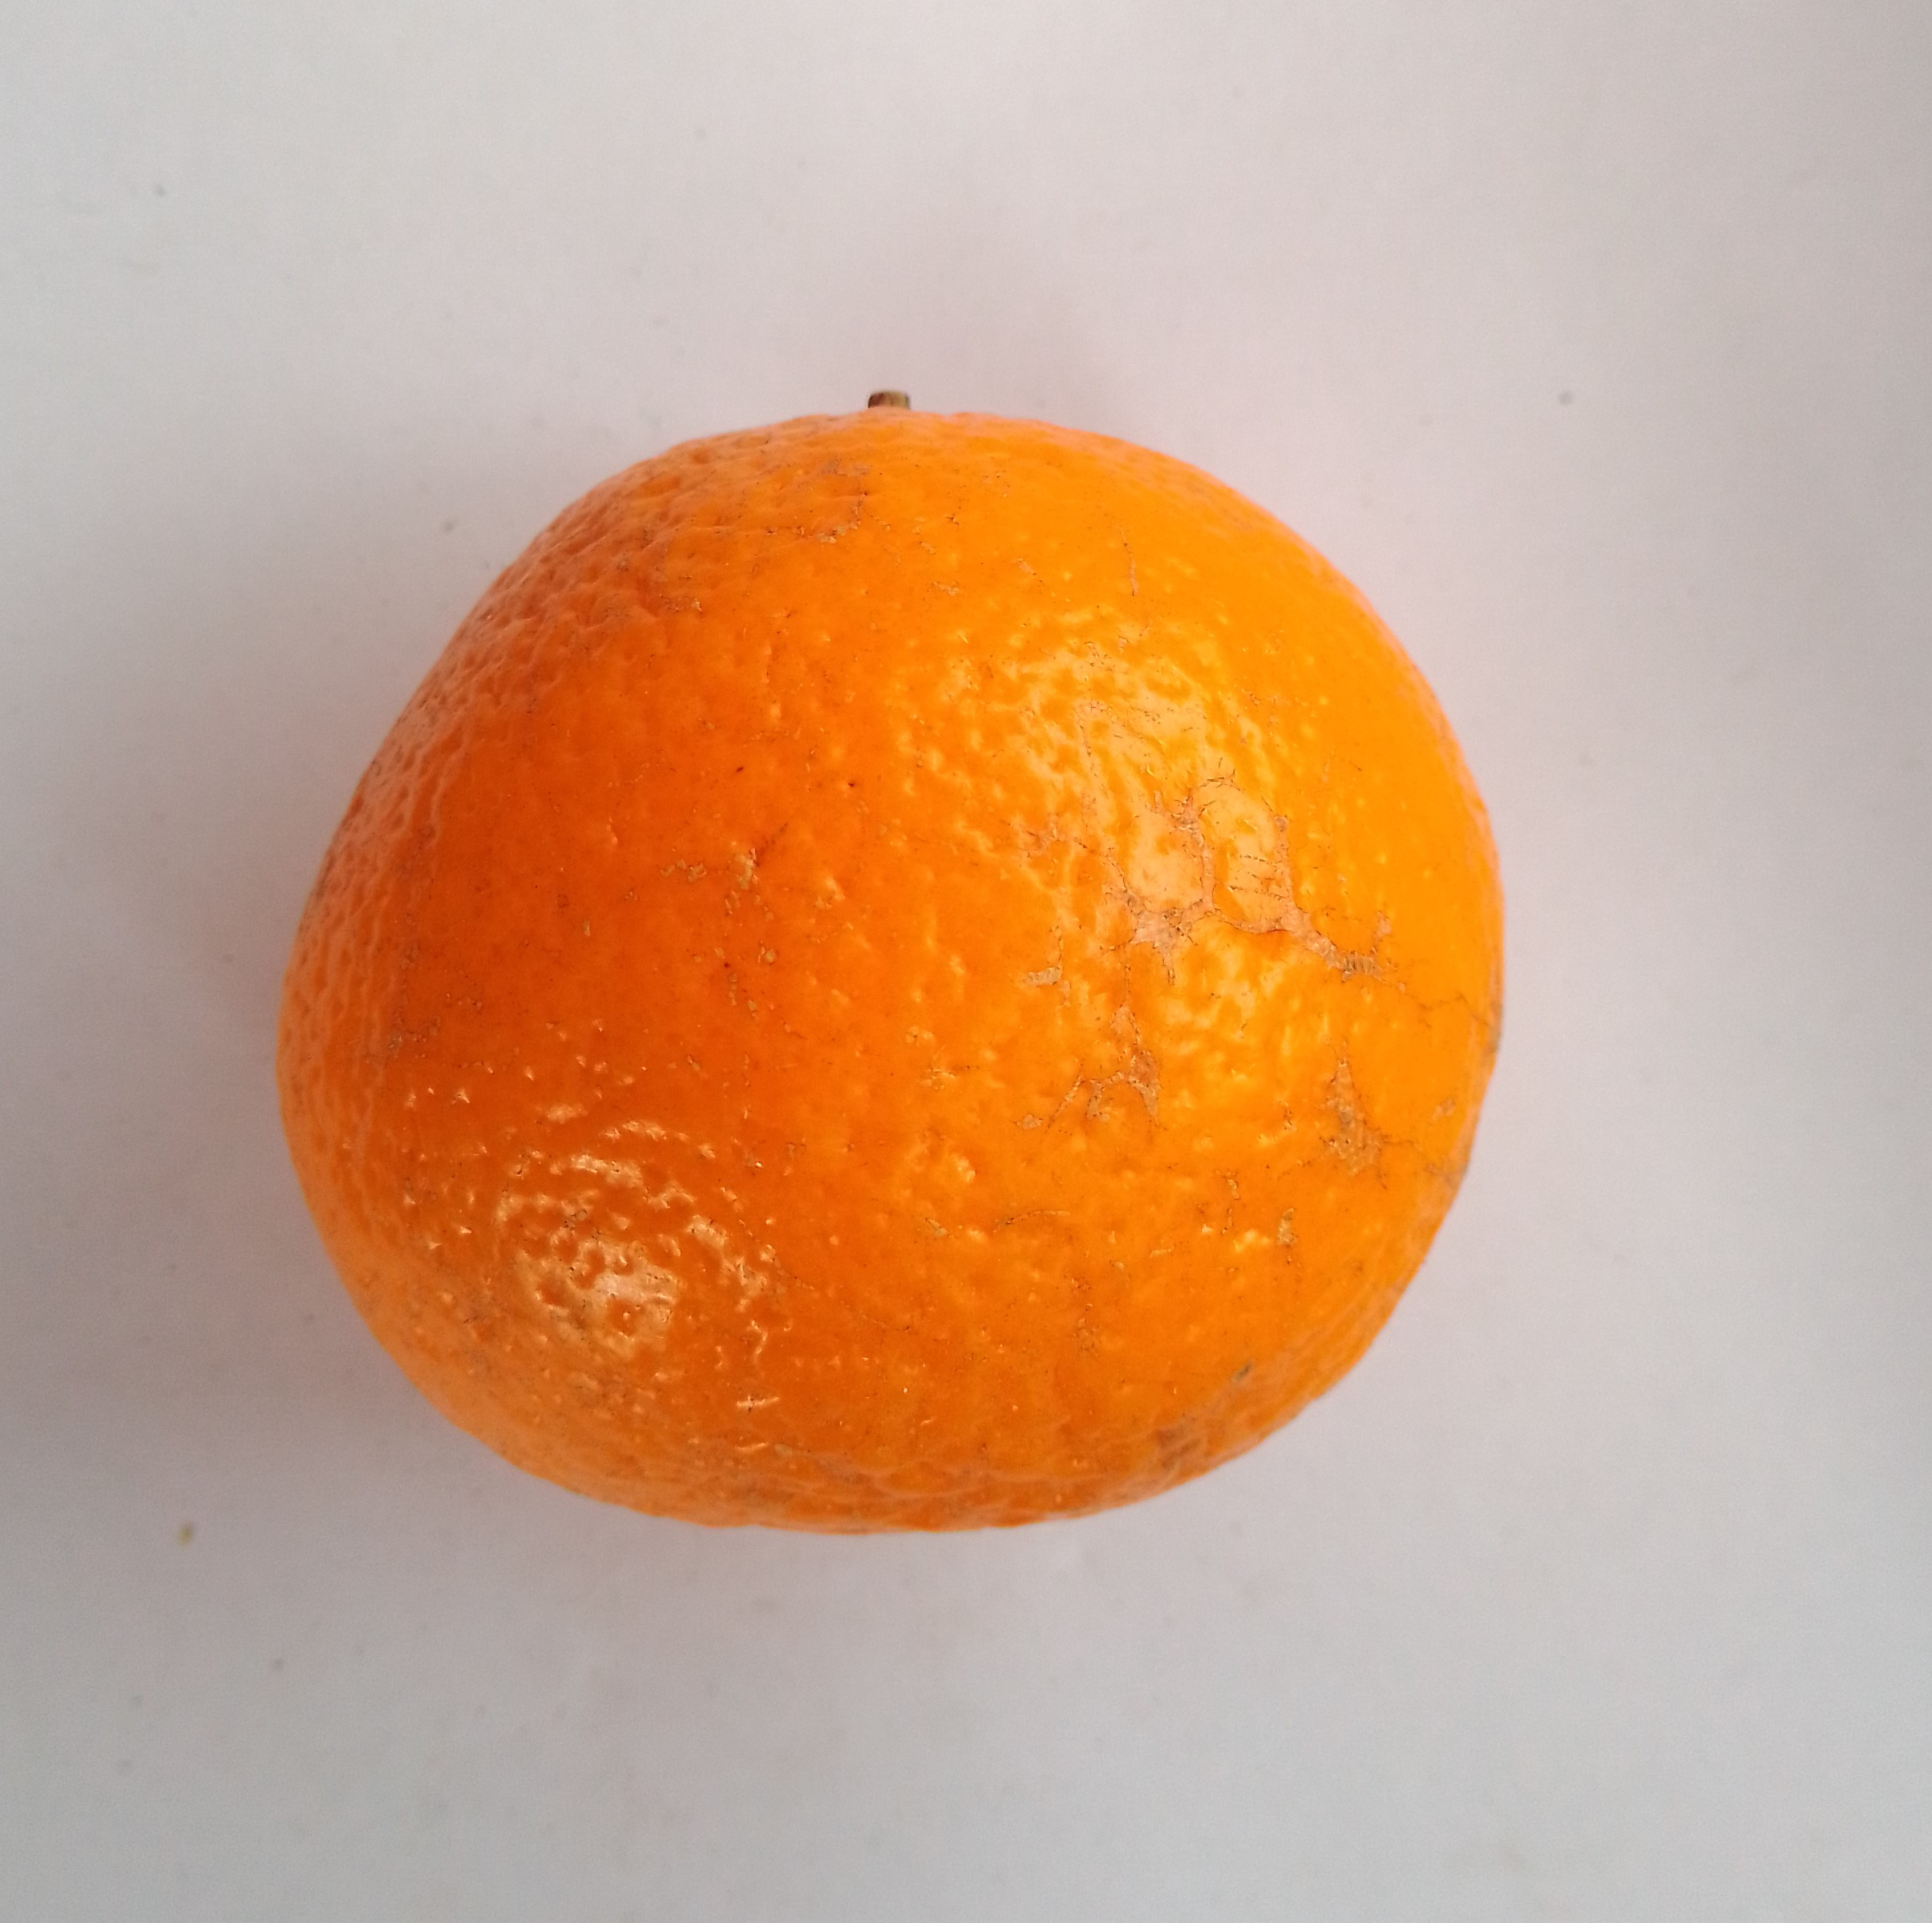
Fruit: orange
Condition: fresh